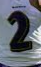
Number: 2